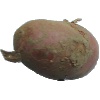
Label: Potato Red 1